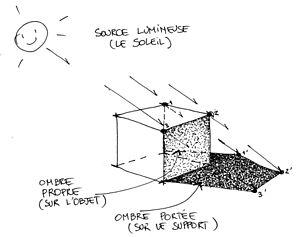
ombres, source soleil
L'ombre est la zone sombre que crée l'interposition d'un objet opaque entre une source de lumière et une surface qu'elle éclaire. Elle se matérialise par une silhouette sans épaisseur.